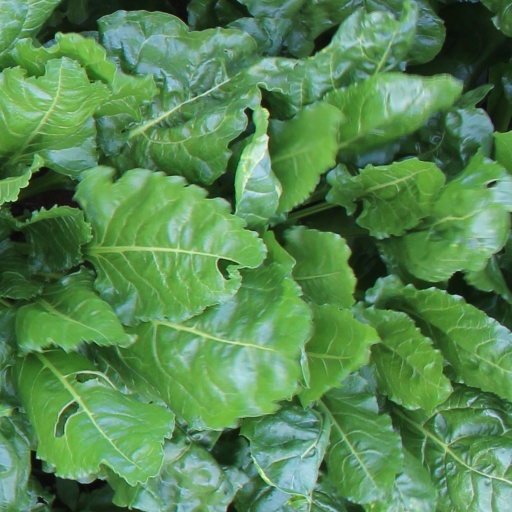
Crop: sugar beet